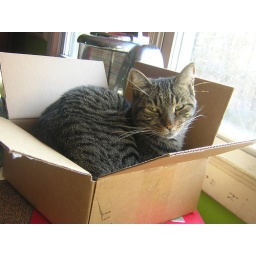
tabby cat in cardboard box